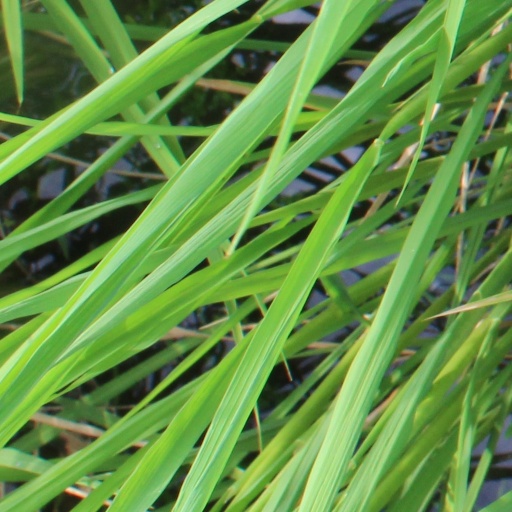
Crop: rice